WDKL

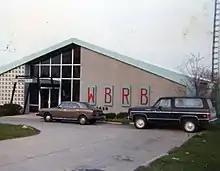
WBRB radio station on Gratiot Avenue in Clinton Township, circa 1977

WDKL began life on November 6, 1960, as WBRB-FM, the FM counterpart of Mount Clemens AM station WBRB (1430 AM) and owned by Malrite Communications Group. WBRB-FM was among the first stations to be directly built directly from the group-up by Malrite, which was originally a 50-50 partnership between Milton Maltz and Robert Wright; Wright divested his stake in the company by 1971. WBRB and WBRB-FM simulcast a full-service radio outlet throughout the daytime targeting Macomb County with a mixture of music and local news bulletins. During non-simulcast dayparts (as WBRB was only licensed to broadcast during the day), WBRB-FM aired beautiful music programming and some country music.